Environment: real
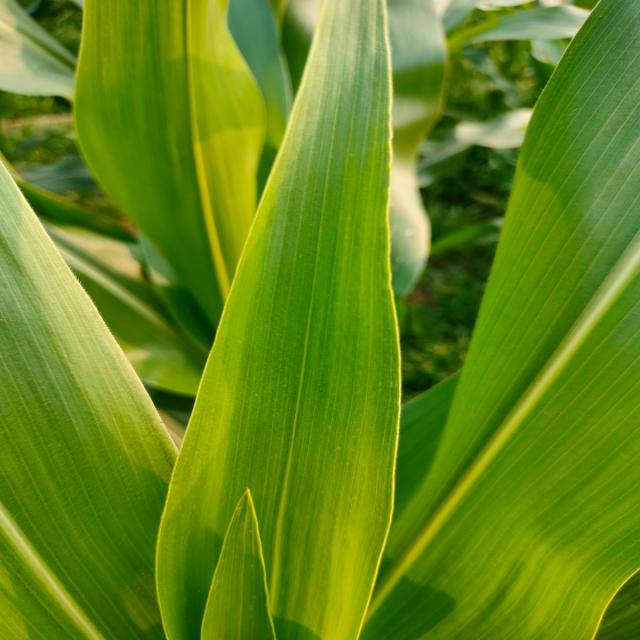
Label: healthy